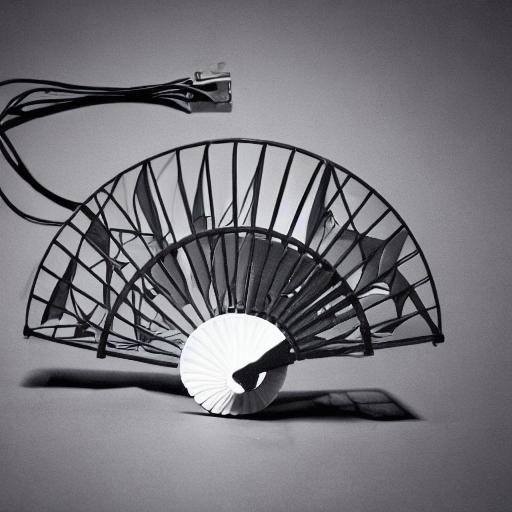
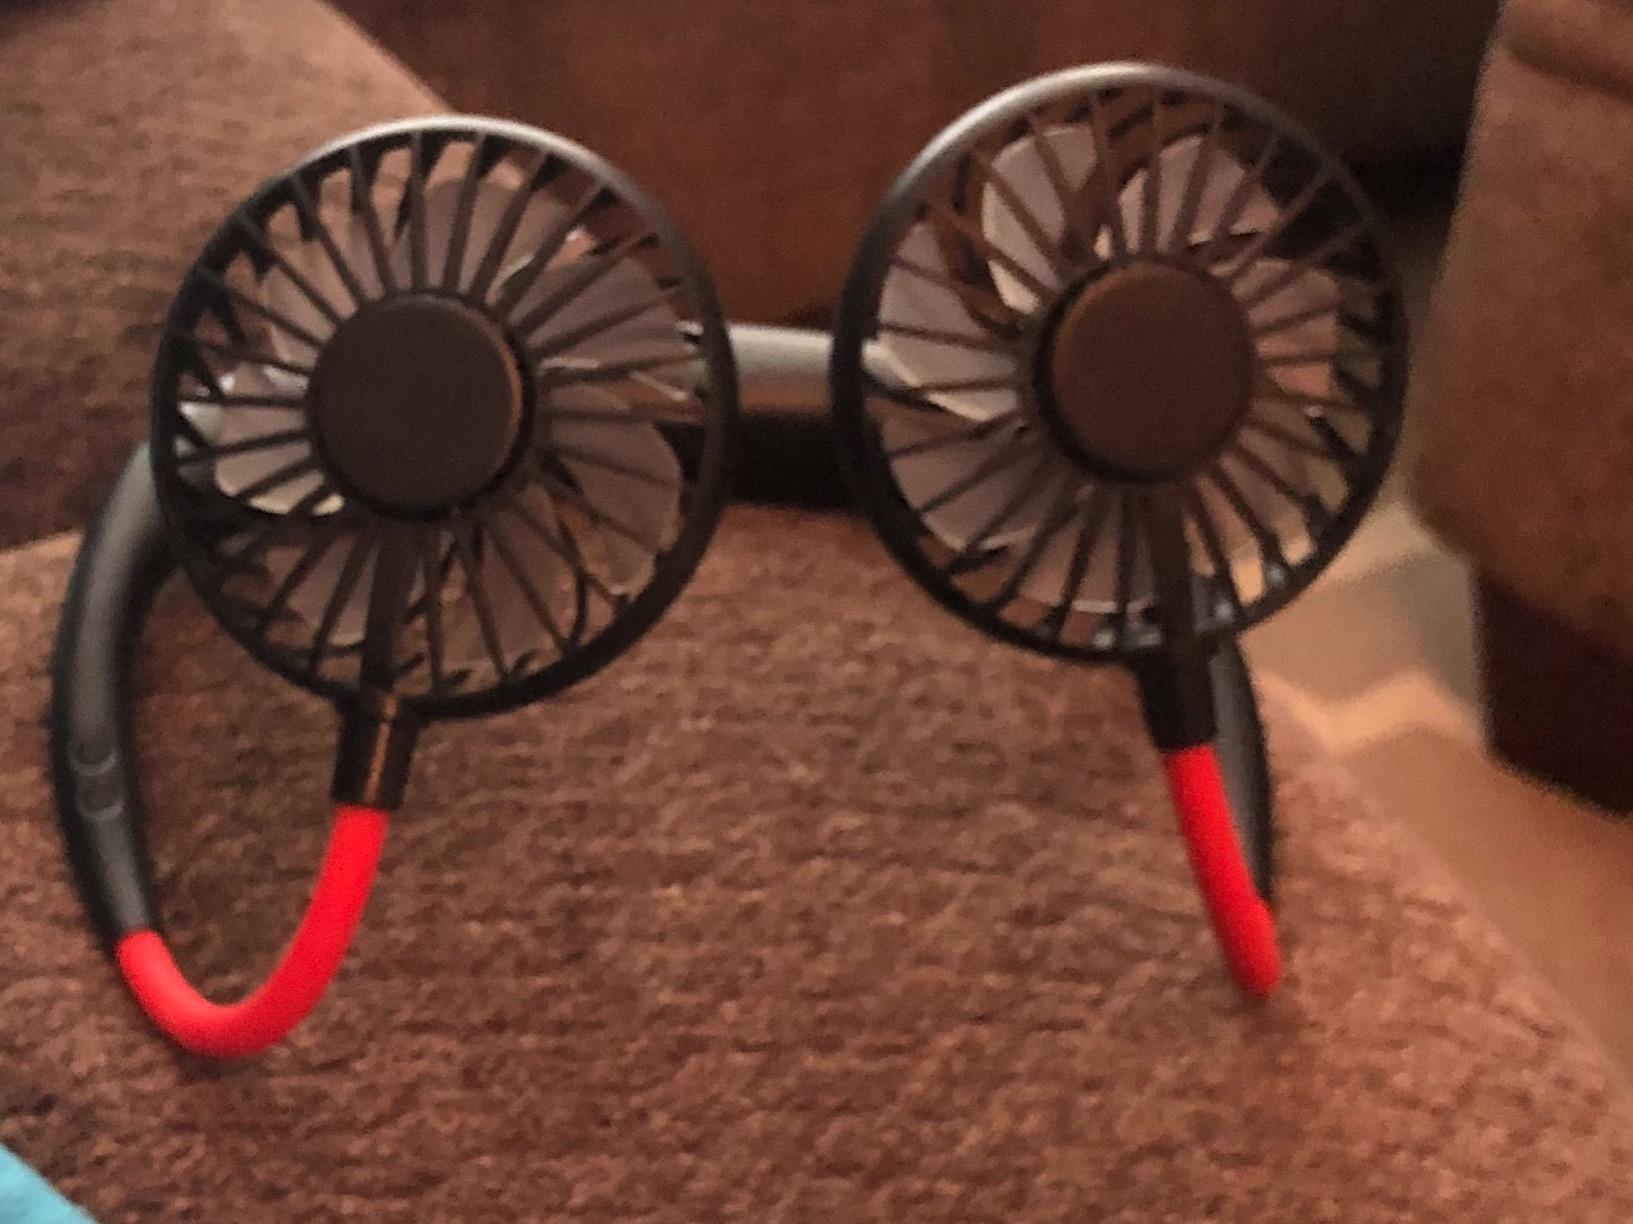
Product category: fan
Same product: no